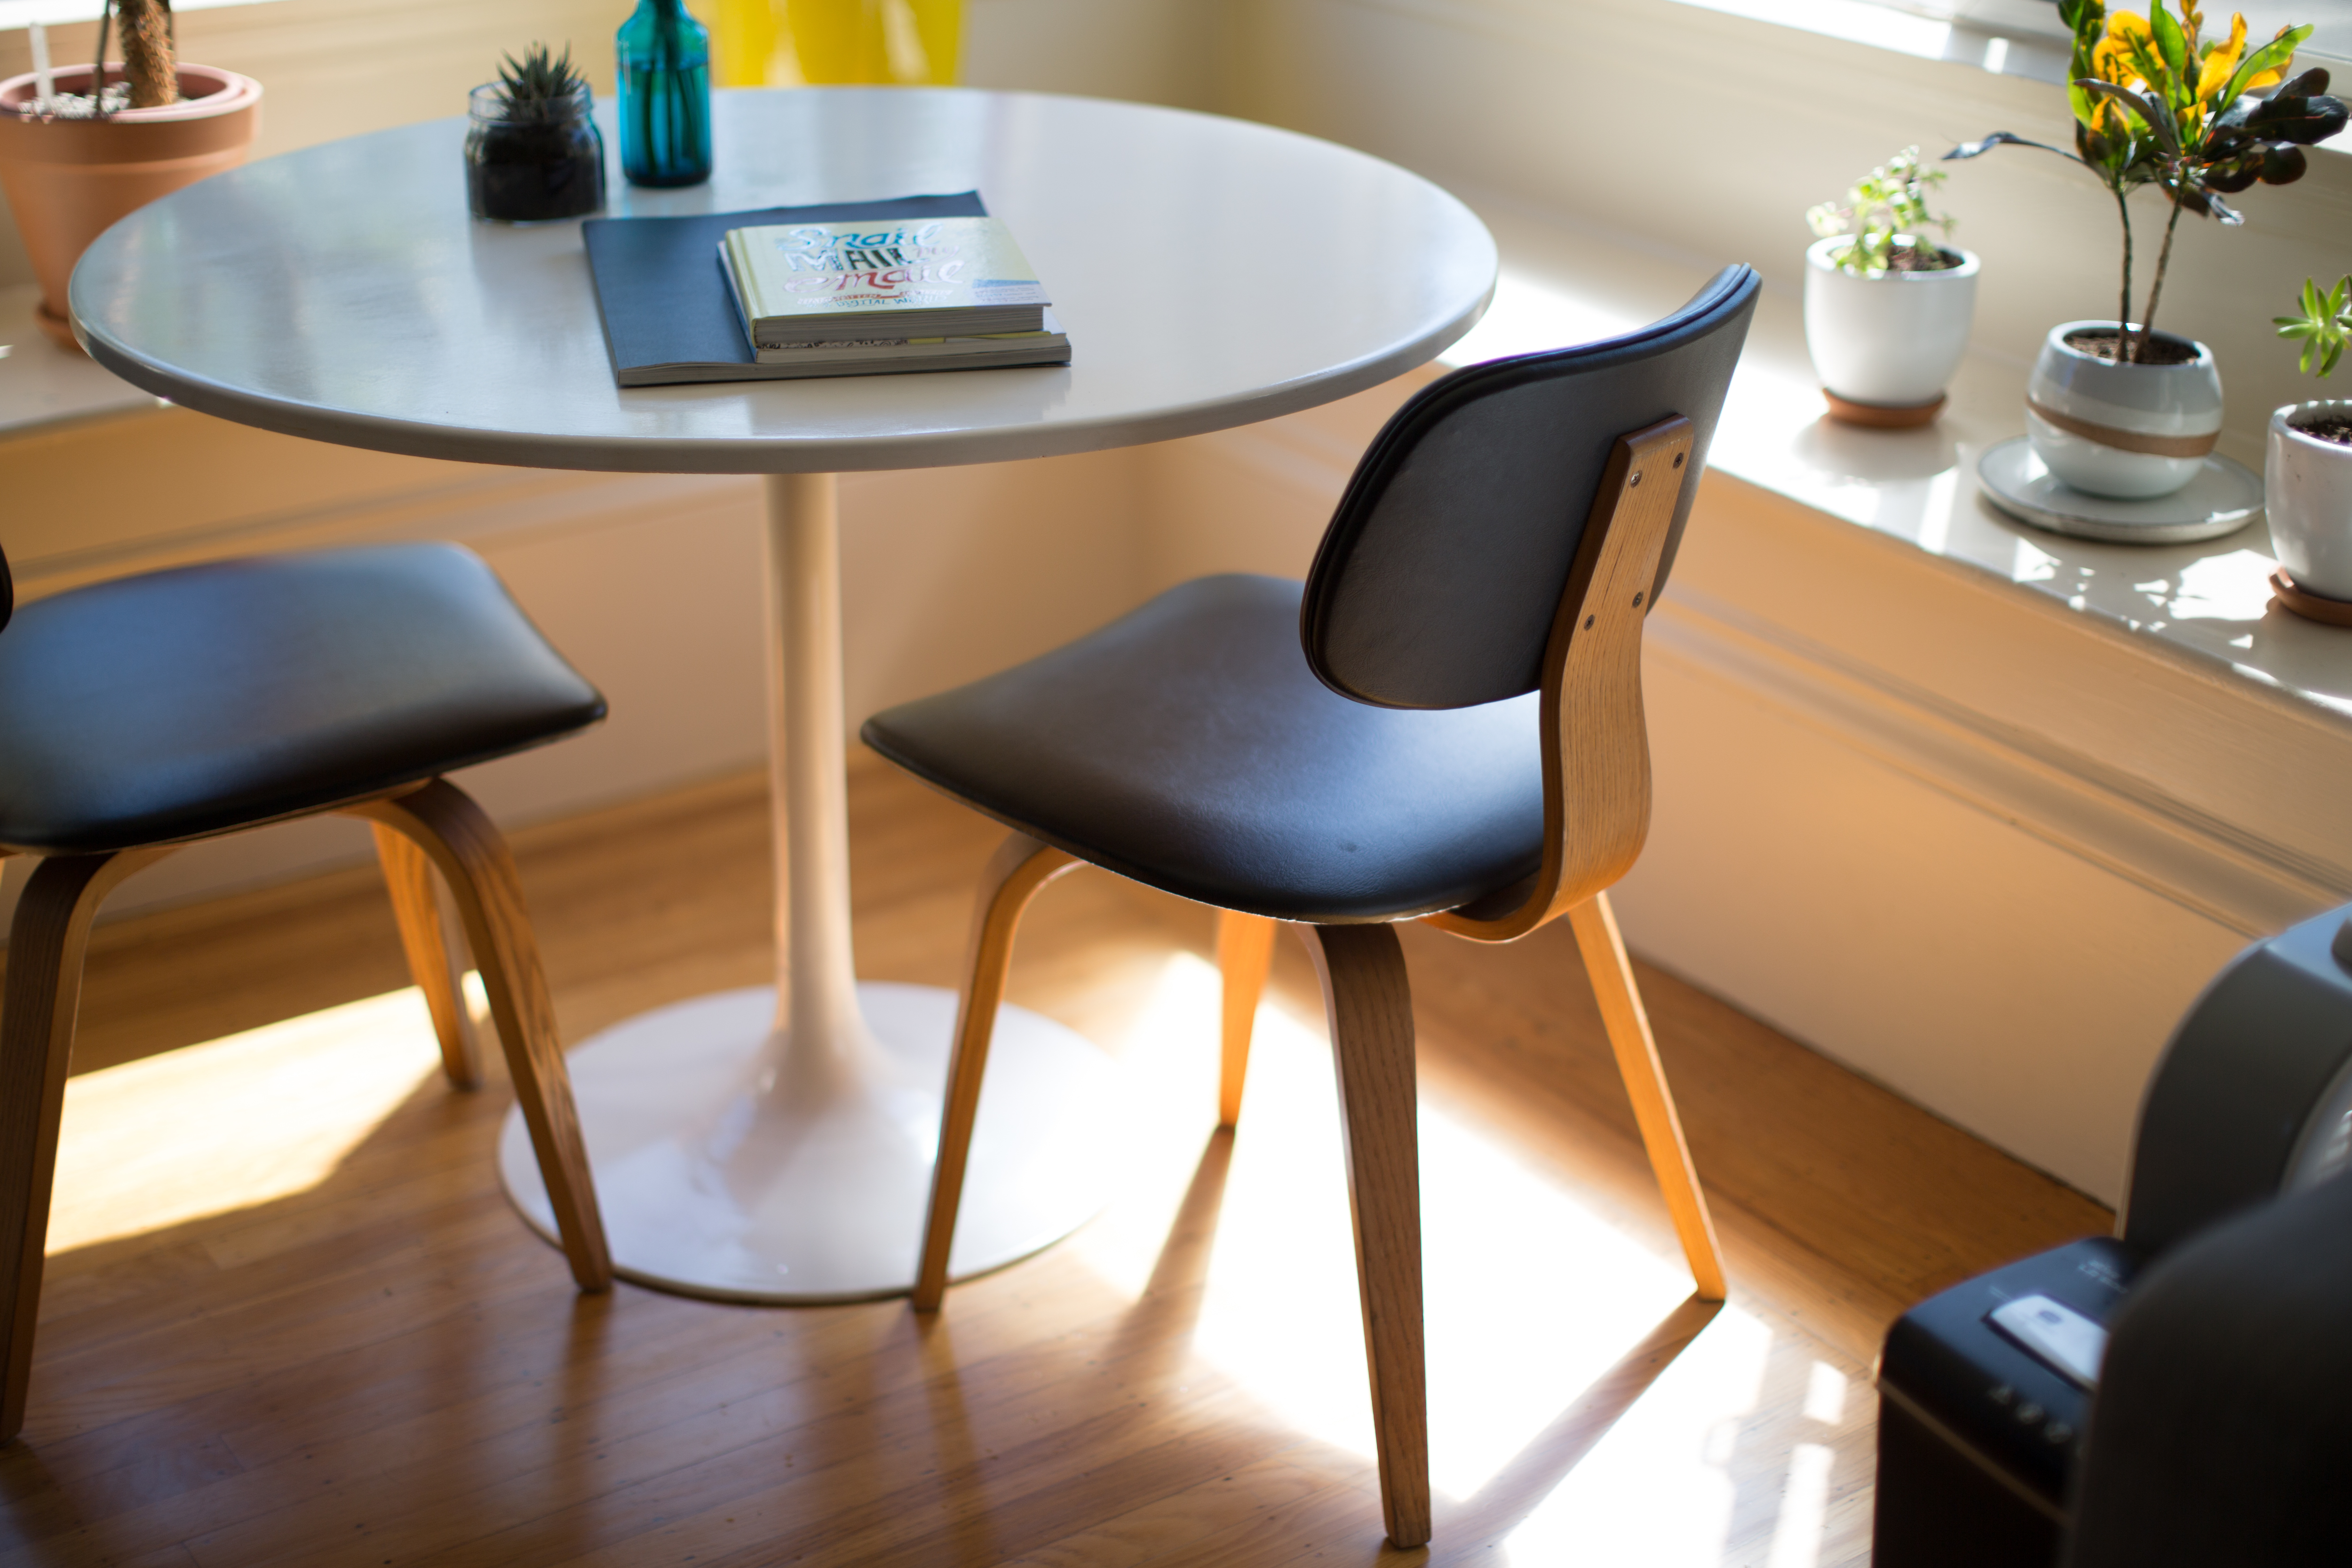
table, chair, floor, shadow, office, furniture, room, interior design, chairs, design, books, dining room, indoor plants, interior dest plantsign